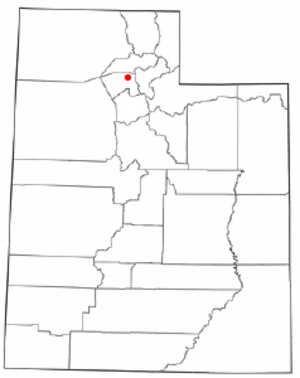
La ville de Clearfield est située dans le comté de Davis, dans l’État de l’Utah, aux États-Unis. Lors du recensement de 2010, sa population est de 30 112 habitants. Clearfield se trouve à proximité de Hill Air Force Base.